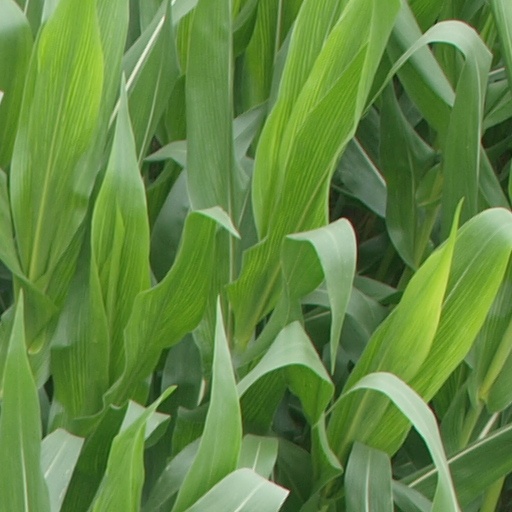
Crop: maize; corn